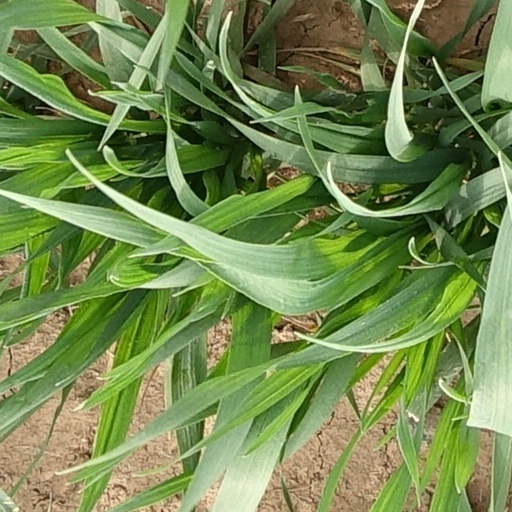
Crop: wheat